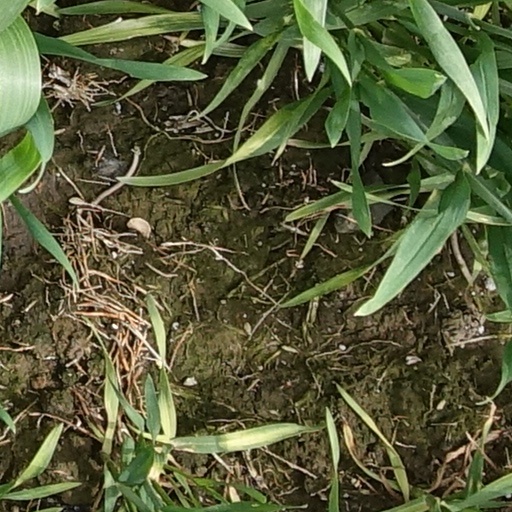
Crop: wheat